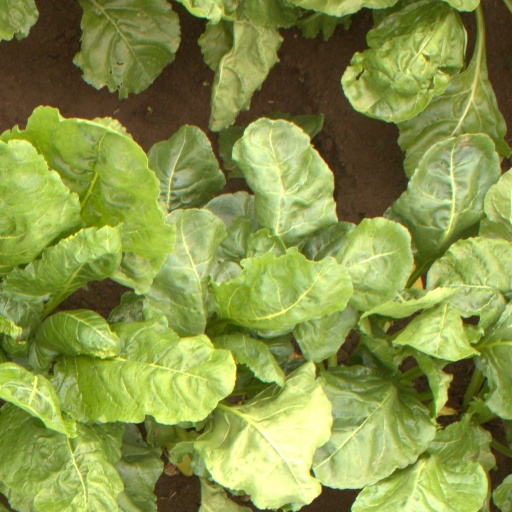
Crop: sugar beet